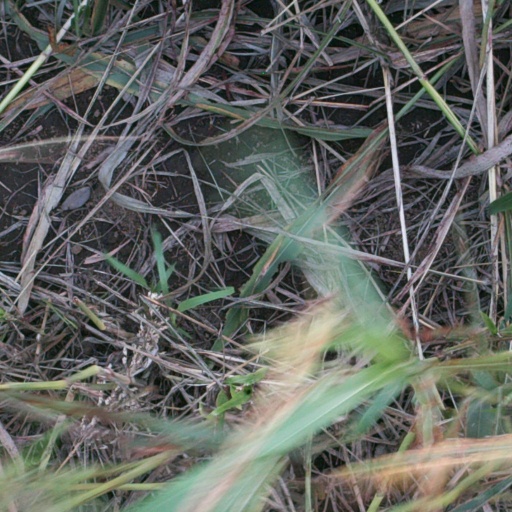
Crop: sorghum